Saruq Al Hadid

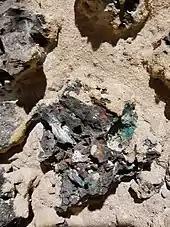

Located some 40 km inland from the shore at Jebel Ali, the site is an enigma – the three requirements for smelting metals (water, fuel and ore) are lacking. It has been speculated that the site may have been chosen because of religious beliefs. Bronze snakes found at the site, as well as pottery decorated with snake motifs, provide some of the many mysteries of Saruq Al Hadid. In smaller numbers, these have been found elsewhere in the UAE and Oman, specifically at Qusais, Rumailah, Bithnah, Masafi and Salut, but Saruq Al Hadid was either the main centre for production or was of great significance to what may have been a snake cult.